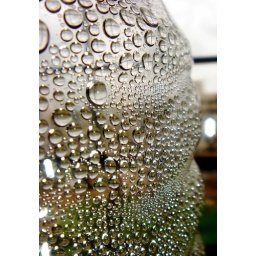
A mineral water bottle lying near my window ..